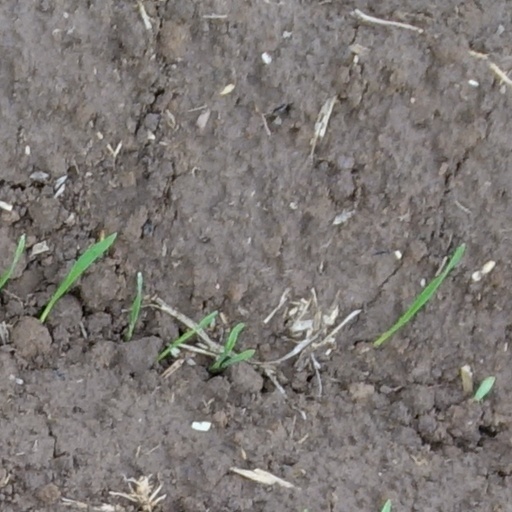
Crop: wheat